Shaun Glenville

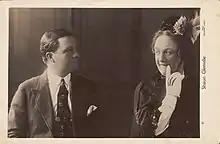
Two portraits of Glenville - one in character as a pantomime dame

His pantomime appearances, with and without his wife, included: "Humpty Dumpty" at the Theatre Royal, Edinburgh (1910); "Jack Horner" (Ward & Glenville) Theatre Royal, Newcastle (1910); "Jack Horner" (Ward & Glenville) Theatre Royal, Glasgow (1911); "Tommy Tucker" (Ward & Glenville) Royal Court Theatre, Liverpool (1912); "Humpty Dumpty" (Ward & Glenville) Theatre Royal, Manchester (1913); "Humpty Dumpty" (Ward & Glenville) Prince's Theatre, Bristol (1914); "Old King Cole" (Ward & Glenville) Grand Theatre, Leeds (1915); "Boy Blue" (Ward & Glenville) Theatre Royal, Birmingham (1916); "Babes in the Wood" (Ward & Glenville) Palace Theatre, Manchester (1917); "Jack and the Beanstalk" (Ward & Glenville) Alhambra Theatre, Glasgow (1918); "Jack and the Beanstalk" (Ward & Glenville) Liverpool Olympia (1919); "Jack and the Beanstalk" (Ward & Glenville) Palace Theatre, Manchester (1920); "Mother Goose" Alhambra Theatre, Glasgow (1921); "Mother Goose" (Ward & Glenville) Palace Theatre, Manchester (1922); "Mother Goose" (Ward & Glenville) Liverpool Olympia (1923); "Mother Goose" (Ward & Glenville) Hippodrome, London (1924); "Mother Goose" (Ward & Glenville) Theatre Royal, Newcastle (1925); "The Apache" (Ward & Glenville) on tour - playing the Christmas Season at the Theatre Royal, Newcastle (1926); "Mother Goose" (Ward & Glenville) Hippodrome, Sheffield (1927); "Cinderella" (Ward & Glenville) Liverpool Empire Theatre (1928), and "Robinson Crusoe" (Ward & Glenville) Palace Theatre, Manchester (1929).